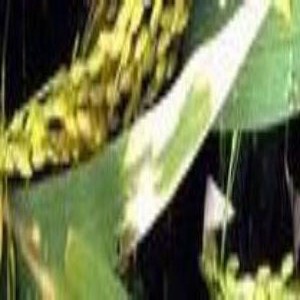
Disease: Bacterialblight